McDonald's french fries

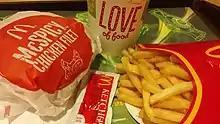
McDonald's french fries alongside a chicken sandwich

McDonald's french fries, marketed as World Famous Fries, are a French fries product at the fast food restaurant McDonald's.